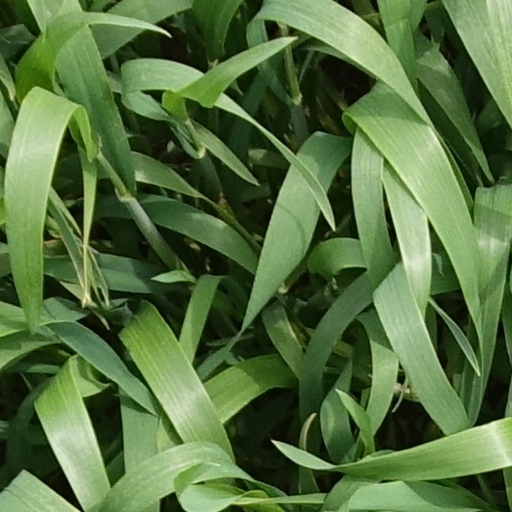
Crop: wheat